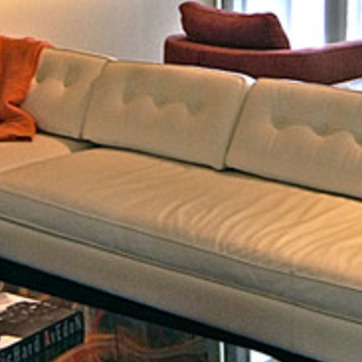
Material: leather